Carbon cycle

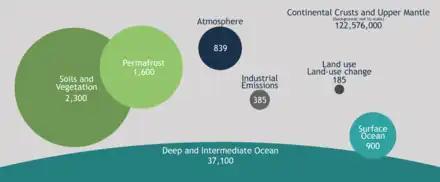
Diagram showing relative sizes (in gigatonnes) of the main storage pools of carbon on Earth. Cumulative changes (thru year 2014) from land use and emissions of fossil carbon are included for comparison.

The geologic component of the carbon cycle operates slowly in comparison to the other parts of the global carbon cycle. It is one of the most important determinants of the amount of carbon in the atmosphere, and thus of global temperatures.